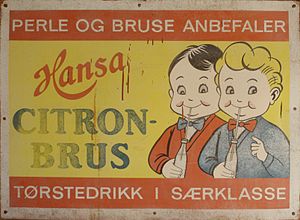
Hansa Bryggeri
Gammel reklameplakat for citronbrus (limonade) fra Hansa Bryggeri
"Hansa Bryggeri er et bryggeri i Bergen i Norge der blev grundlagt i 1891. Waldemar Stoud Platou købte op det lokale bryggeri og forløberen for Hansa Bryggeri, Bryggeriet Sembske, og gav den sit nye tyske-tilknyttede navn, opkaldt efter Hanseforbundet, som tidligere var aktivt i Bergen. Den oprindelige bryggeri på Kalfaret ved foden af Bergens syv fjelde, flyttede i 1980'erne de fleste af sine operationer til det industrielle område Kokstad hvor der i dag brygges øl, under to mil syd for Bergen. Senere blev etableret et mikrobryggeri i sine gamle lokaler, kaldet ""Waldemar mikrobryggeri"" og bryggeri museum ""Kalfaret Brygghus"", der også har en restaurant og festlokaler.